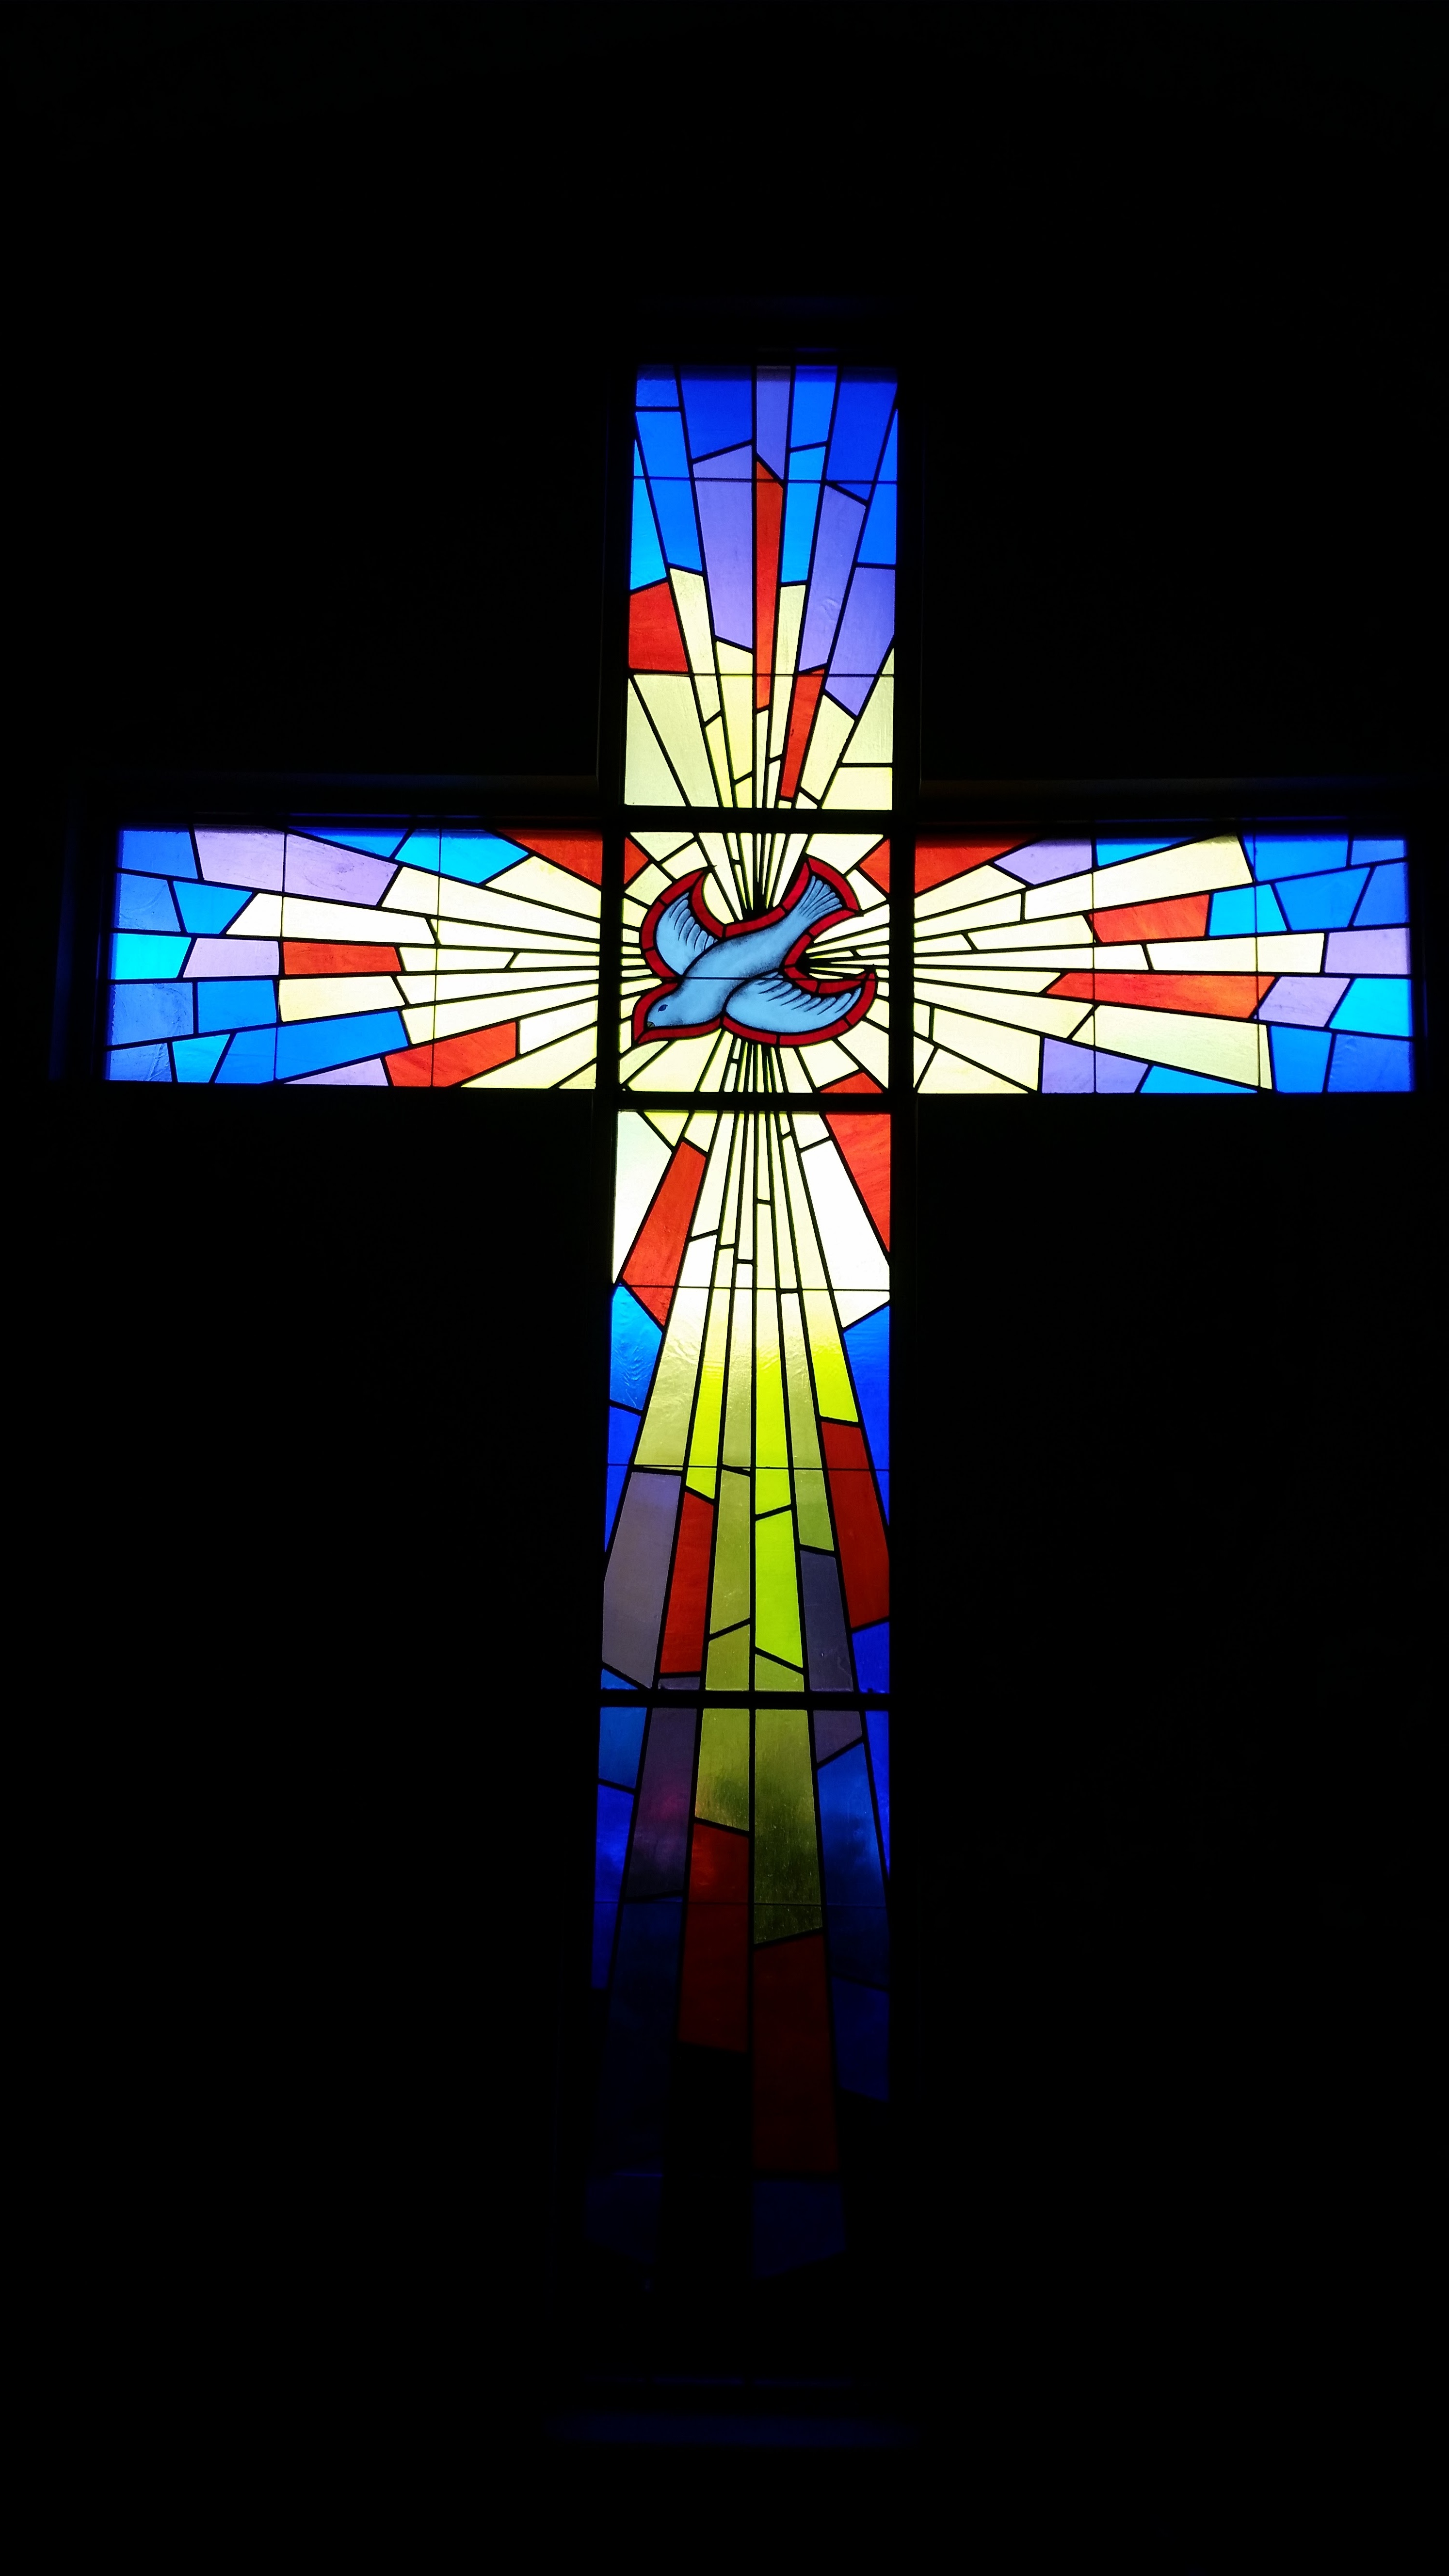
window, glass, symbol, cross, toy, material, stained glass, font, symmetry, modern art, church window